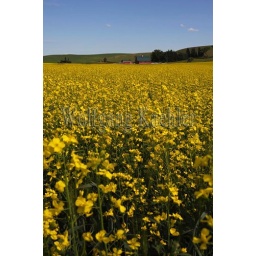
Usa, washington state, palouse country near pullman, canola field with red barn in background